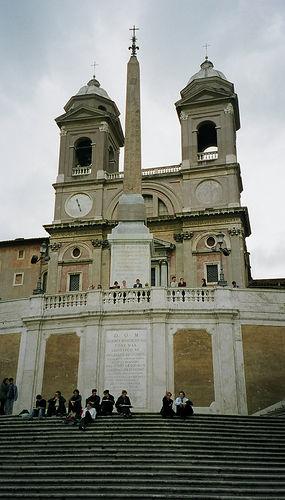
Weather: cloudy or overcast